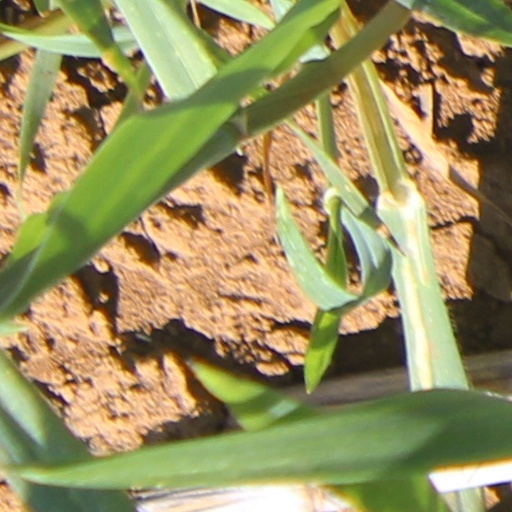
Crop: wheat